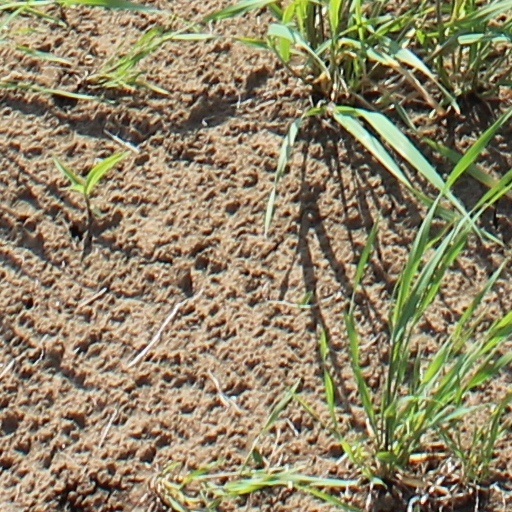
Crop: wheat